Mode 9

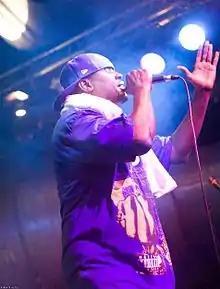
Modenine performing in 2010

Babatunde Olusegun Adewale (born June 14, 1975), popularly known by his stage name Modenine, is an English-born Nigerian rapper. He is a seven times Headies lyricist on the roll winner and he is widely regarded by industry heads as one of the greatest African lyricists of all time.